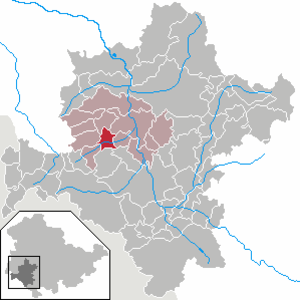
Wahns est une municipalité allemande du land de Thuringe, dans l'arrondissement de Schmalkalden-Meiningen, au centre de l'Allemagne. En 2015, sa population est de 429 habitants.